Cholistan Desert

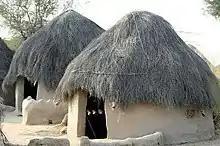

The backbone of Cholistan economy is animal rearing. Few other livelihood opportunities aside from livestock farming are available in the region. Agricultural farming away from the irrigated regions in Lower Cholistan is difficult due to the lack of steady water supply.